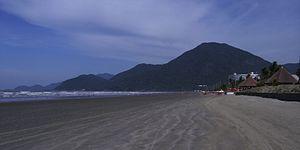
Peruíbe est une ville brésilienne de l'État de São Paulo.